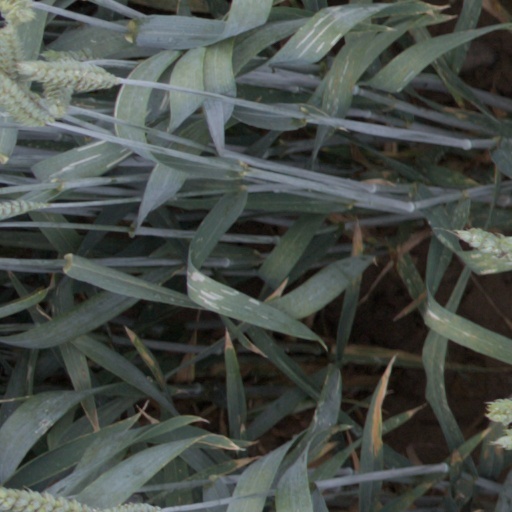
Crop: wheat